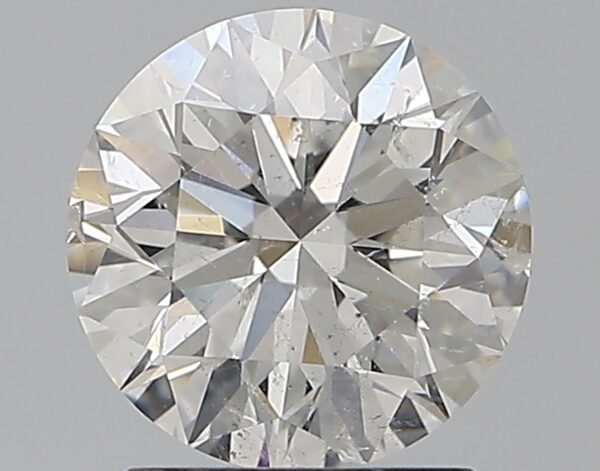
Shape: round
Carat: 1.5
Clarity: SI2
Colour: G
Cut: EX
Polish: EX
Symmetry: EX
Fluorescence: N
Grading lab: GIA
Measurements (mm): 7.29 x 7.32 x 4.58